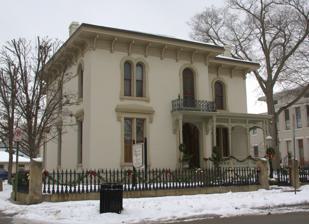
Building: Benninghofen House
Country: United States of America
Year built: 1862
Historic house in Ohio, United States United States historic place Benninghofen House U.S. National Register of Historic Places Front and side of the house Show map of Ohio Show map of the United States Location 327 N. 2nd St., Hamilton , Ohio Coordinates 39°24′14″N 84°33′37″W / 39.40389°N 84.56028°W / 39.40389; -84.56028 Area Less than 1 acre (0.40 ha) Built 1862 ( 1862 ) Architectural style Italianate NRHP reference No. 73001388 Added to NRHP May 17, 1973 The Benninghofen House is a historic residence  located in Hamilton , Ohio , United States .  Constructed in the 1860s, this house has been named a historic site for its high-quality architecture.  Once the home of prominent Hamilton residents, it has been converted into a museum. History Constructed in 1862, the house was built for Hamilton lawyer Noah C. McFarland , who became a politician and public servant a few years later: he was the senator for the district encompassing Butler and Warren Counties from 1866 to 1868, and from 1881 to 1885 he was the commissioner of the federal United States General Land Office .  He only resided in the house for twelve years before selling it to John Benninghofen in 1874. An immigrant from the German kingdom of Prussia , Benninghofen had established himself as a textile magnate in the 1850s, and by 1874 the firm of Benninghofen and Shuler had branched out into the paper-manufacturing business that later became a mainstay of the local economy. Built of brick with iron elements, the Benninghofen House is a high-quality Italianate structure.  Among the clearest examples of the style are the windows and front porch: the windows (some paired and some single) feature rounded arches, while the porch features small columns with decorative elements both at top and bottom. Some of the windows (more on the side than on the front) are rectangular instead of rounded; some of these feature complicated lintel constructions instead of simple frames.  Besides the "normal" porch surrounding the main entrance, the house includes a subsidiary second- story porch placed above the entrance to the main porch.  The hip roof covering the house is supported on all sides by bracketing , which combines to form a decorative cornice .  A metal fence with stone base separates the property from the sidewalk and street. No longer a residence, the Butler County Historical Society maintains the Benninghofen House as a historic house museum . Some of the interior is maintained at its nineteenth-century appearance, although with minor changes such as the relocation of a painting from a hallway to the formal parlor .  Other parts have been converted for unrelated museum purposes, such as the basement, which holds a display depicting dentist's tools from the nineteenth century.  Yet other parts hold artifacts such as the Civil War battle flag of the 35th Ohio Infantry , which belonged to Hamilton resident Ferdinand Van Derveer . In 1973, the Benninghofen House was added on the National Register of Historic Places , qualifying both because of its historic architecture and because of its connection to John Benninghofen.  It is one of sixteen Hamilton locations on the Register, and one of more than eighty countywide . References